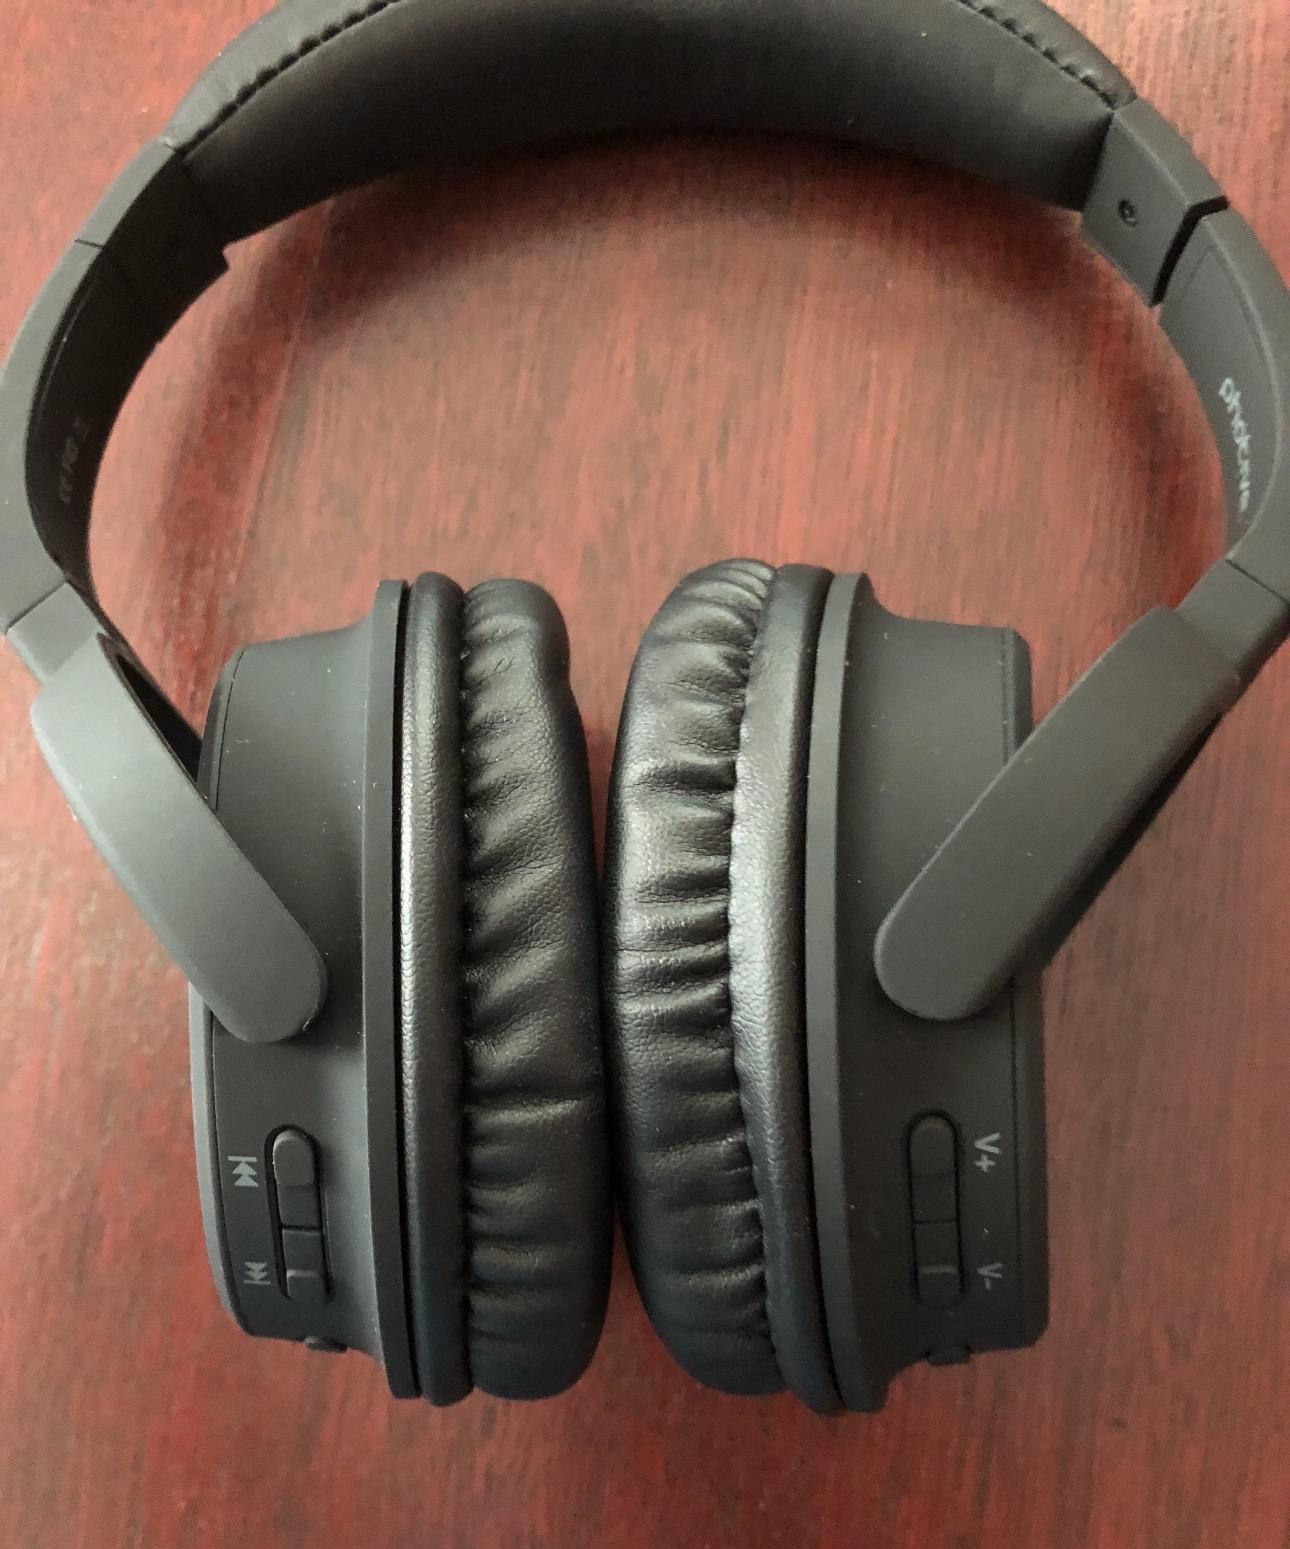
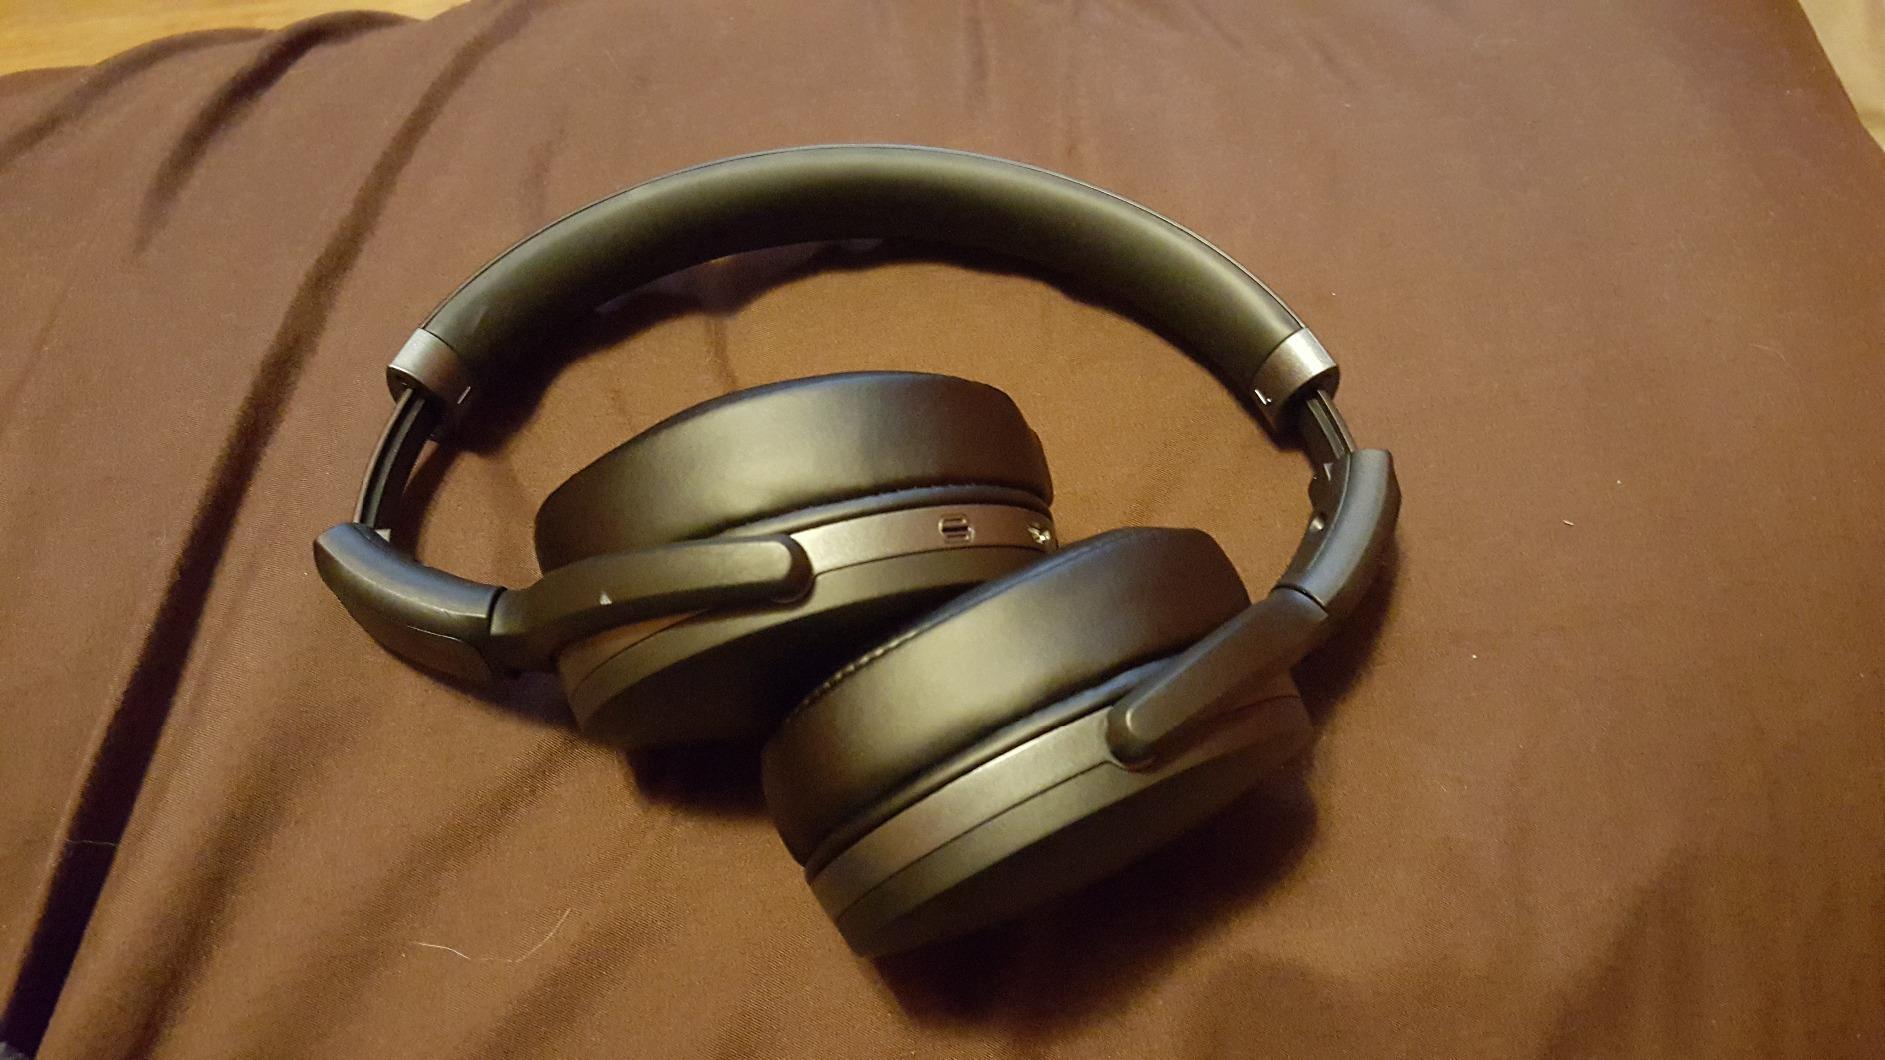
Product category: headphones
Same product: no